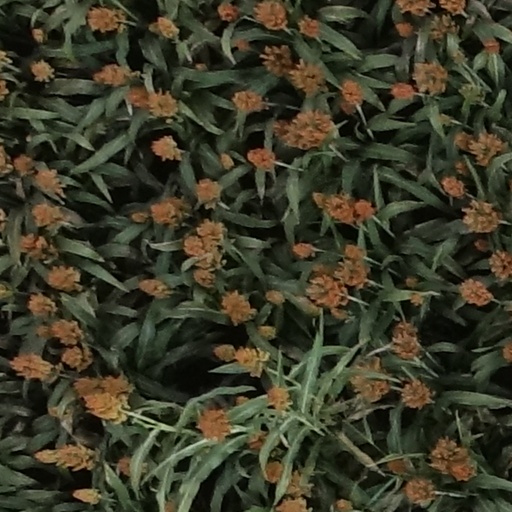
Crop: sorghum